William M. Shaw House

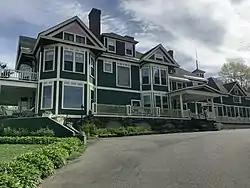

The William M. Shaw House is a historic house located at 40 Norris Street in Greenville, Maine, which now houses the Greenville Inn. Built in 1895, it is a handsome and elaborate example of Queen Anne architecture in a rural small-town setting. The house was designed by Edwin E. Lewis of Gardiner, with alterations by Wilfred E. Mansur of Bangor. The house was listed on the National Register of Historic Places in 2013 for its architecture, and for its association with William Shaw, a leading lumber businessman active in Greenville in the late 19th and early 20th centuries, whose business interests also included ownership of the steamer "Katahdin".